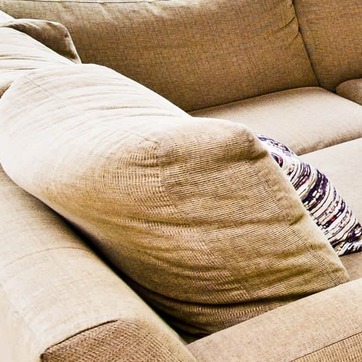
Material: fabric